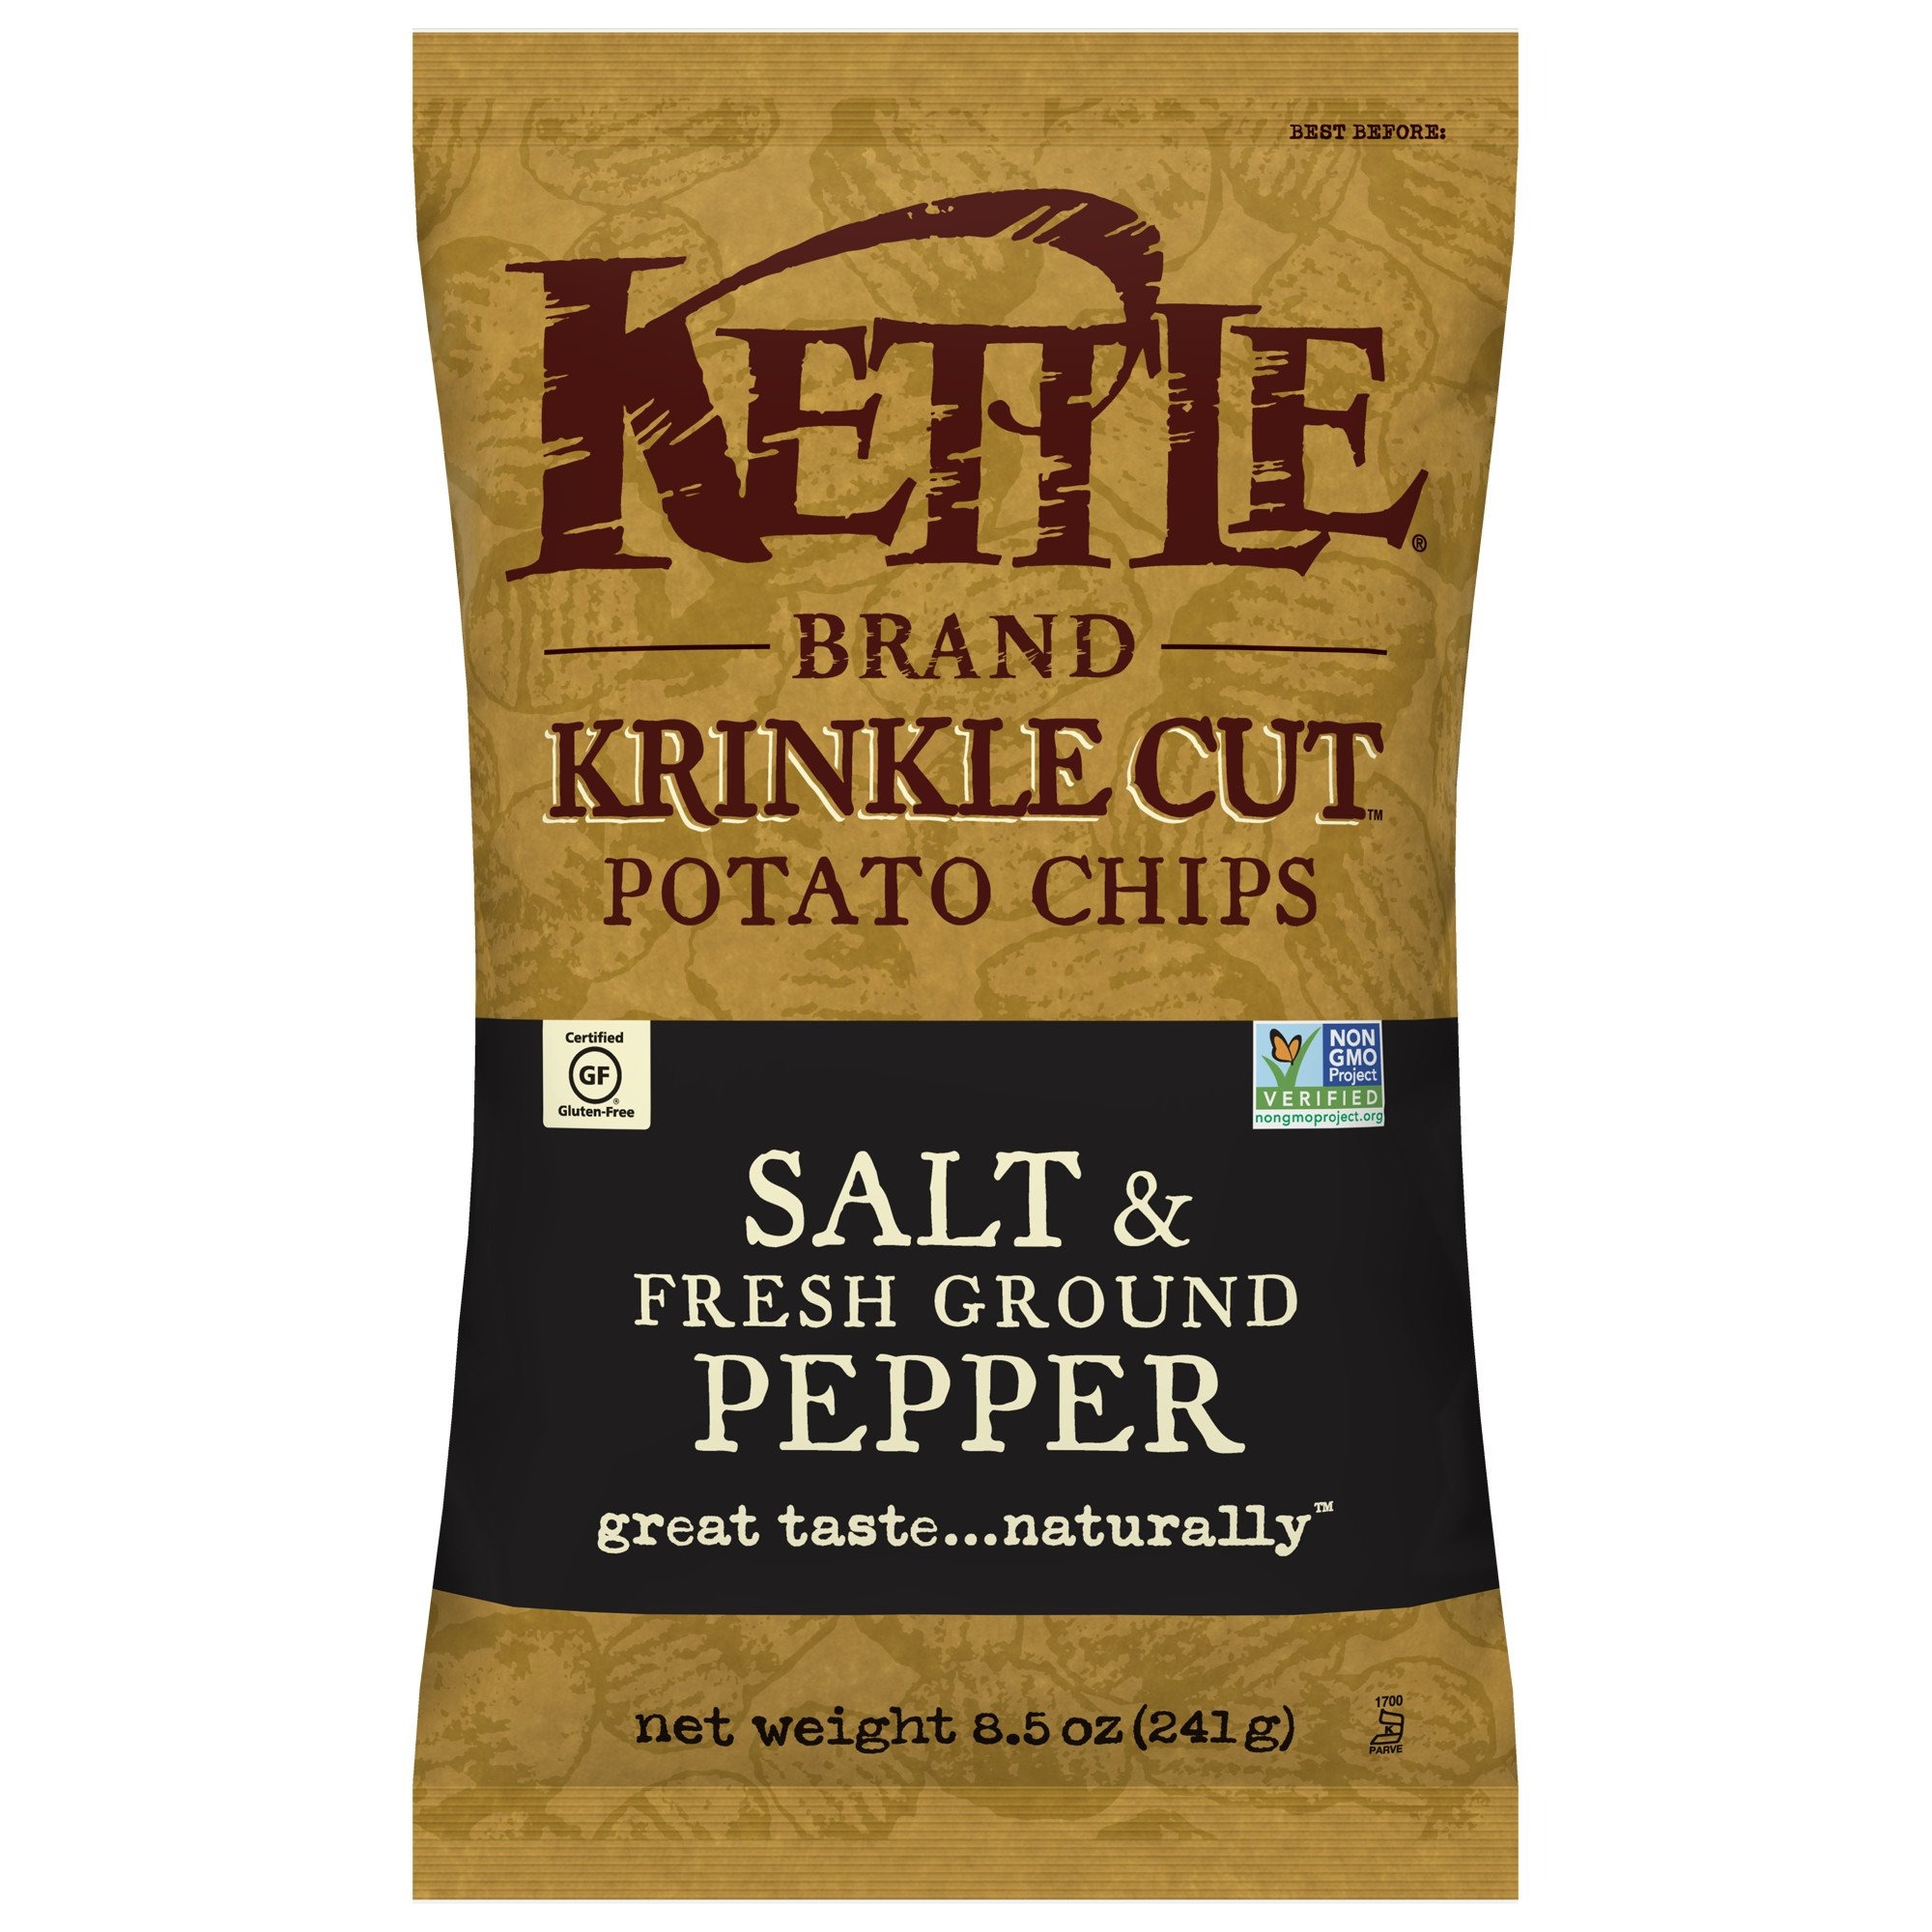
Item Name: Kettle Brand Potato Chips, Krinkle Cut Salt & Fresh Ground Pepper, 8.5 Ounce (Pack of 12)
Bullet Point 1: Salt and pepper go together like no two other spices in the world
Bullet Point 2: That collaboration of flavor goodness go to new heights (and depths) by lightly sprinkling them on the rolling ridges of our Krinkle Cut chips
Bullet Point 3: Made with Natural Ingredients; Non-GMO Project Verified
Bullet Point 4: Certified Gluten Free; No trans fat or artificial preservatives; Kosher Parve
Bullet Point 5: 8.5 oz bag is perfect for sharing at parties, picnics, or just snacking at home
Value: 102.0
Unit: Ounce

Price: 5.39